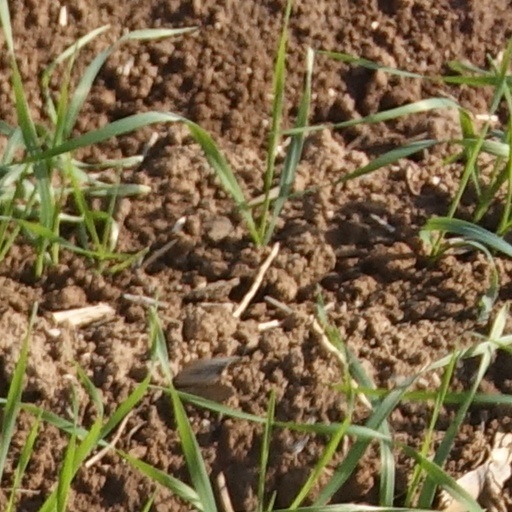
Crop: wheat